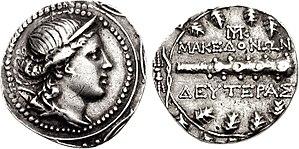
Cette page concerne l'année 167 av. J.-C. du calendrier julien proleptique.